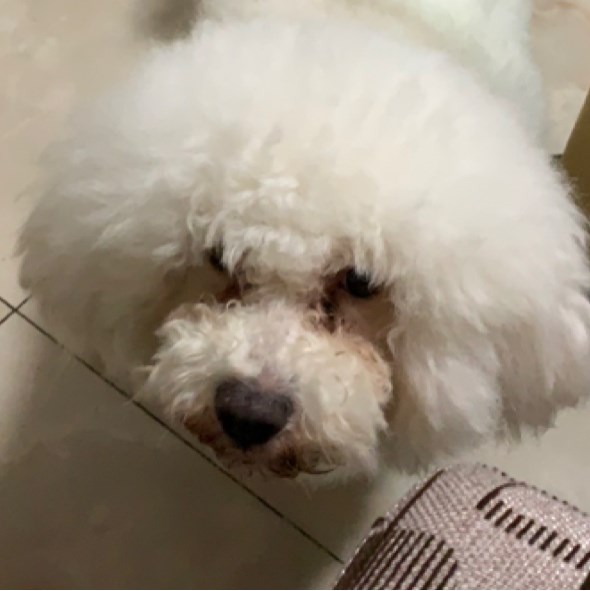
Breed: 3083-n000117-Bichon_Frise